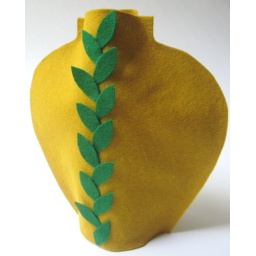
Felt cover over a plastic water bottle